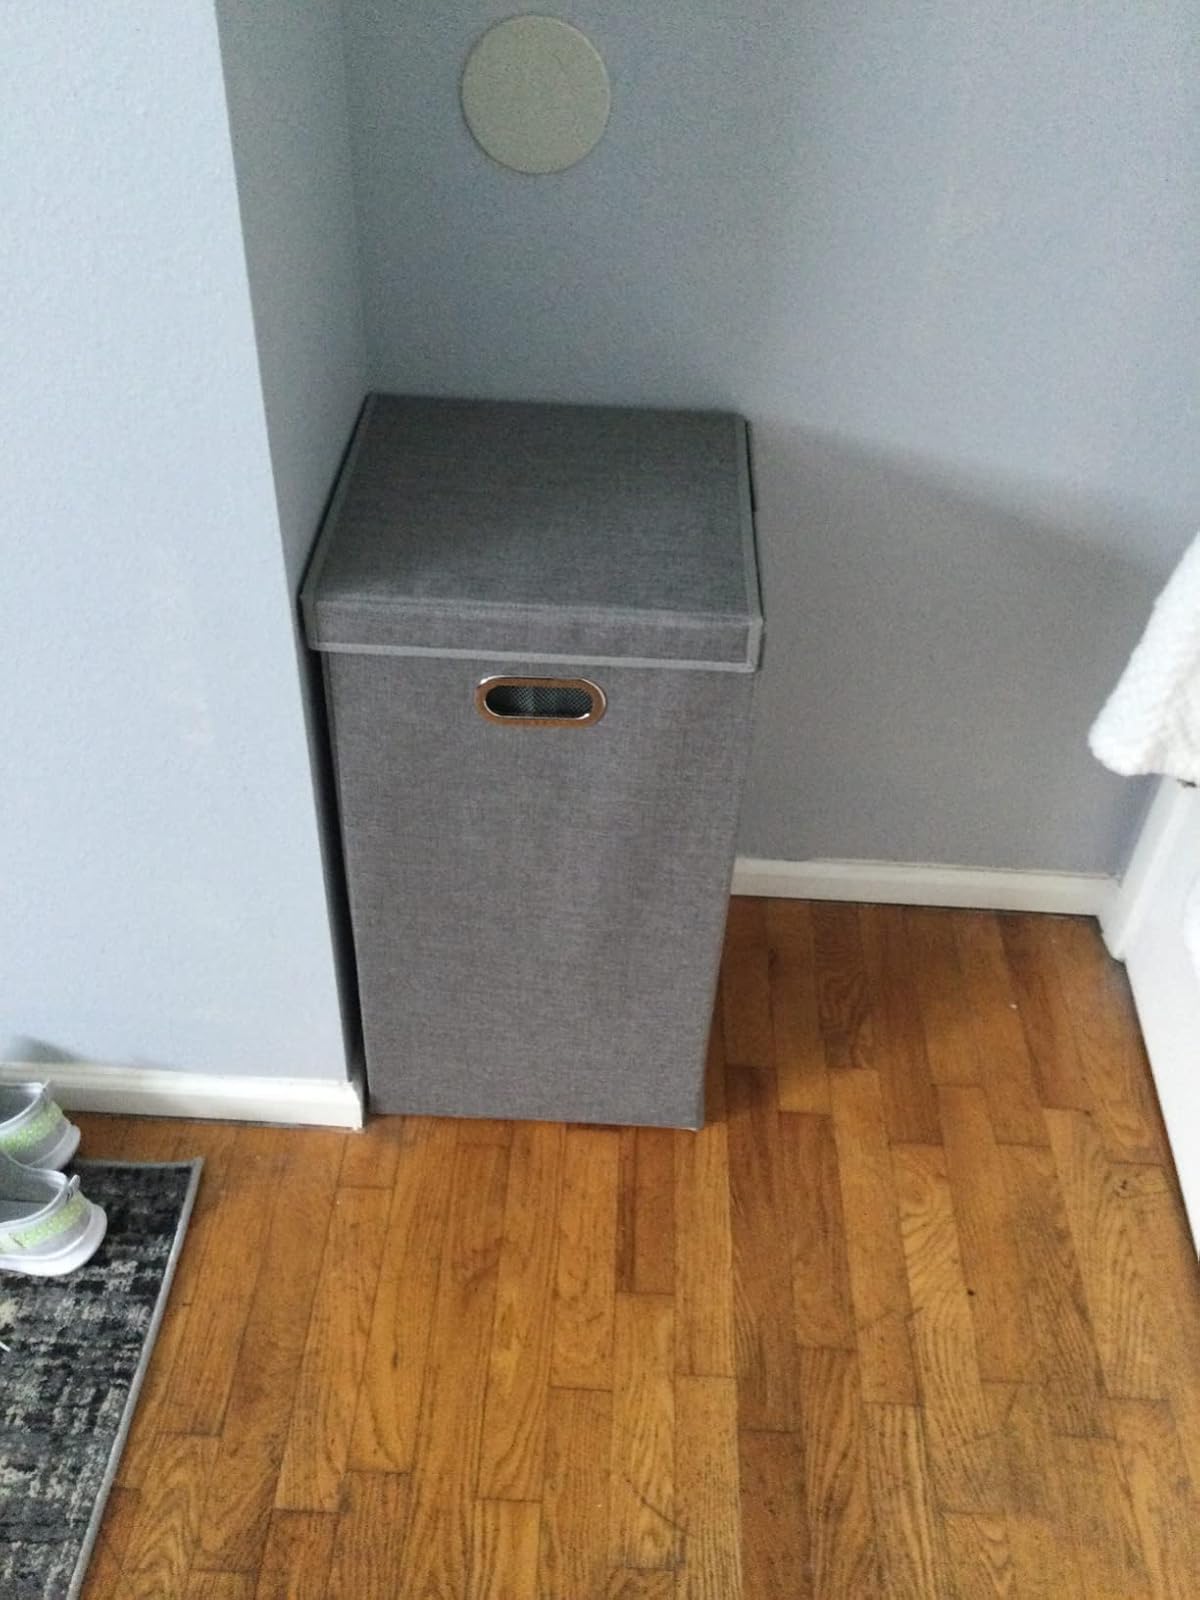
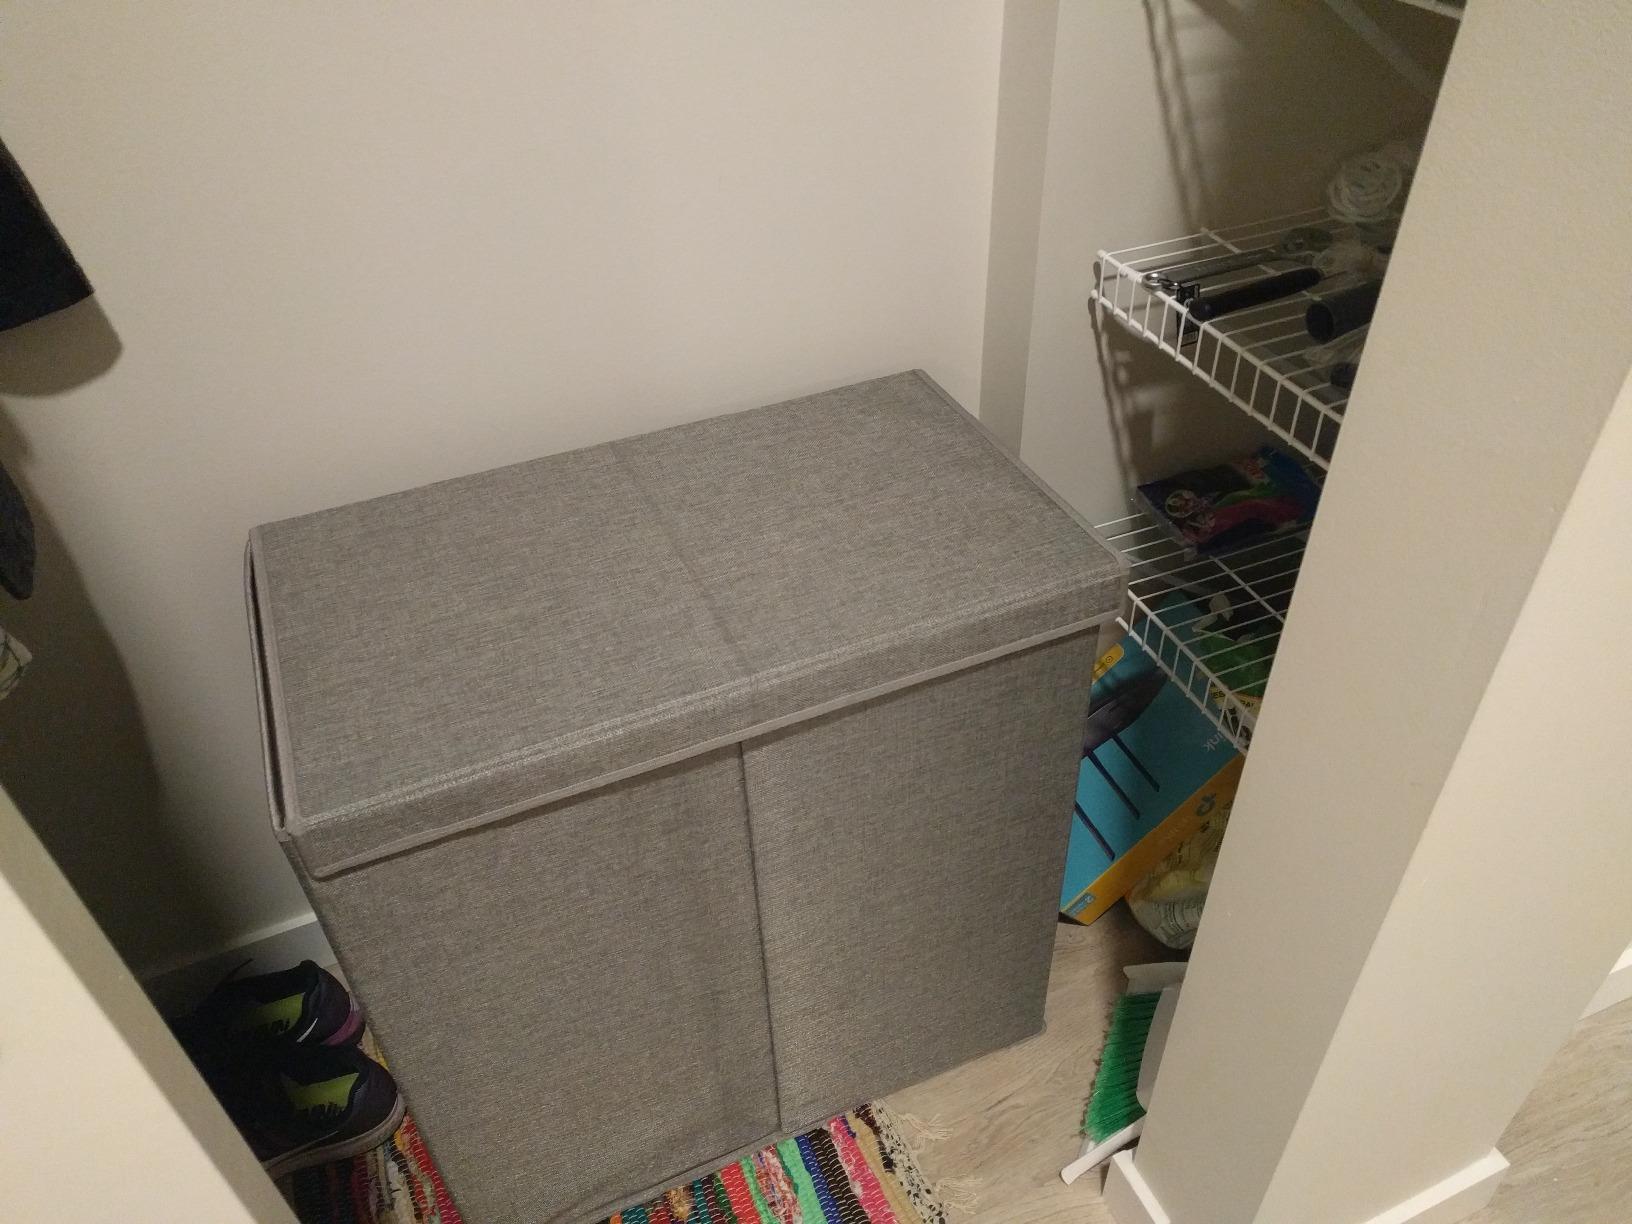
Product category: items_hamper
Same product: no